Alexa Knierim

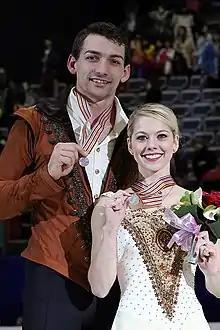
Alexa and Chris Knierim at the 2016 Four Continents Championships

Alexa Paige Knierim ( Scimeca; born June 10, 1991) is an American former competitive pair skater. With her skating partner, Brandon Frazier, she is the 2022 World champion, the 2023 World silver medalist, a 2022 Olympic gold medalist in the figure skating team event, the 2022 Grand Prix Final silver medalist, a two-time U.S. National champion (2021, 2023), and a three-time Grand Prix gold medalist.